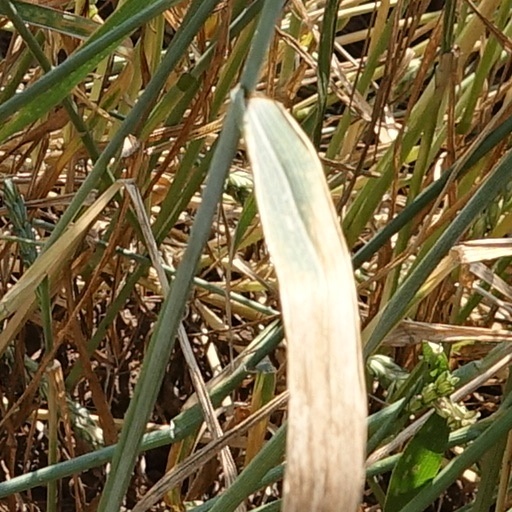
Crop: wheat